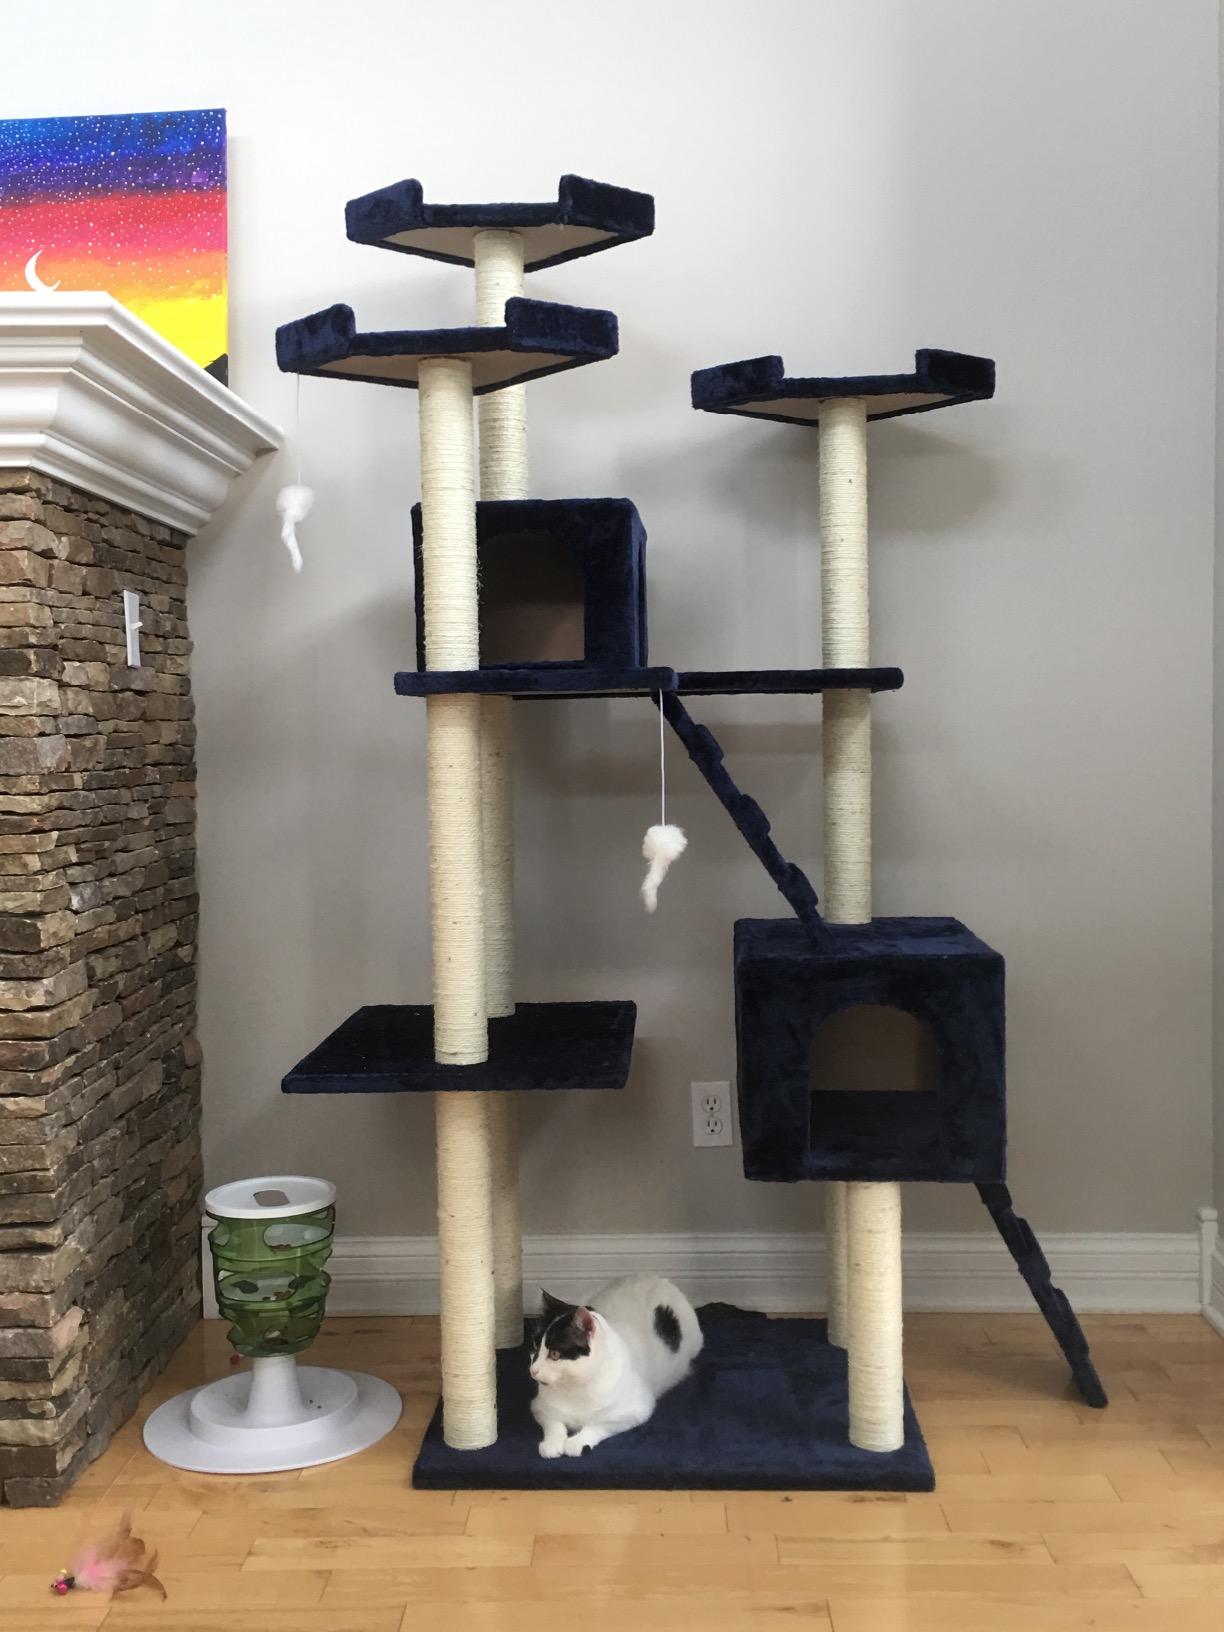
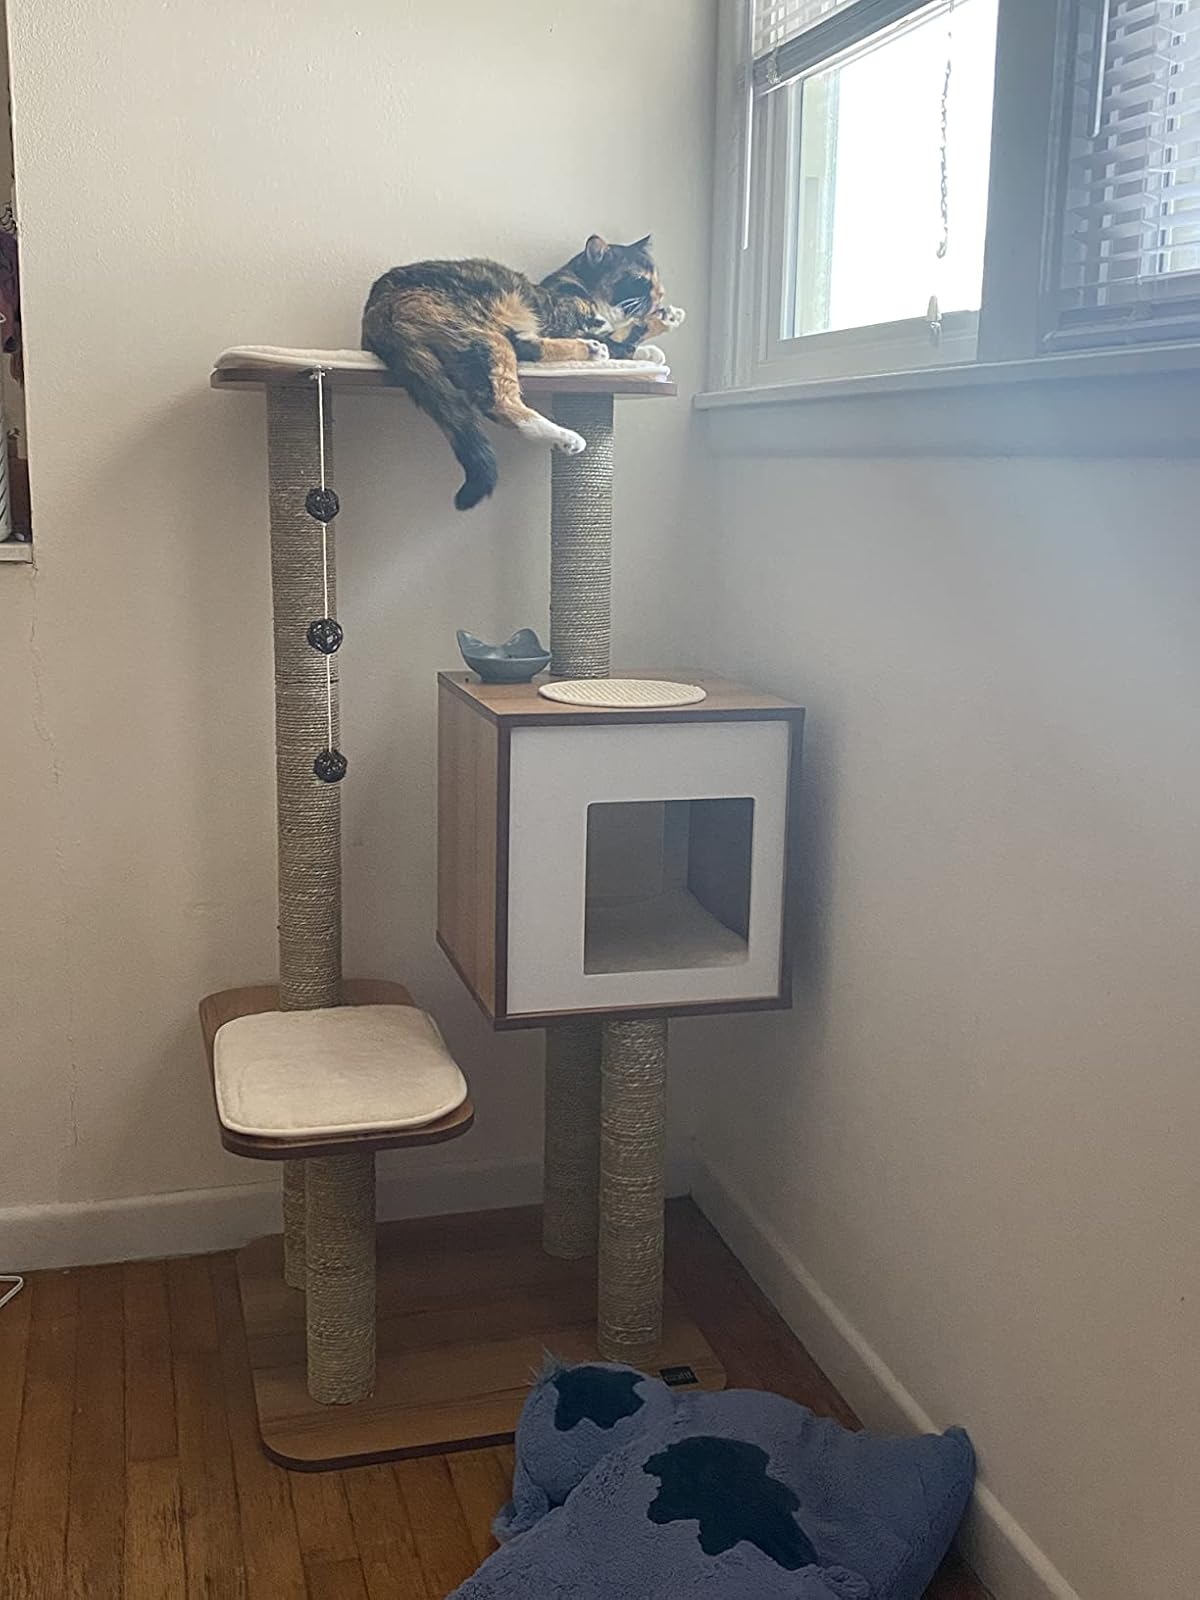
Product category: items_cat tree
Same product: no